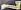
Number: 7